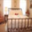
Label: bed